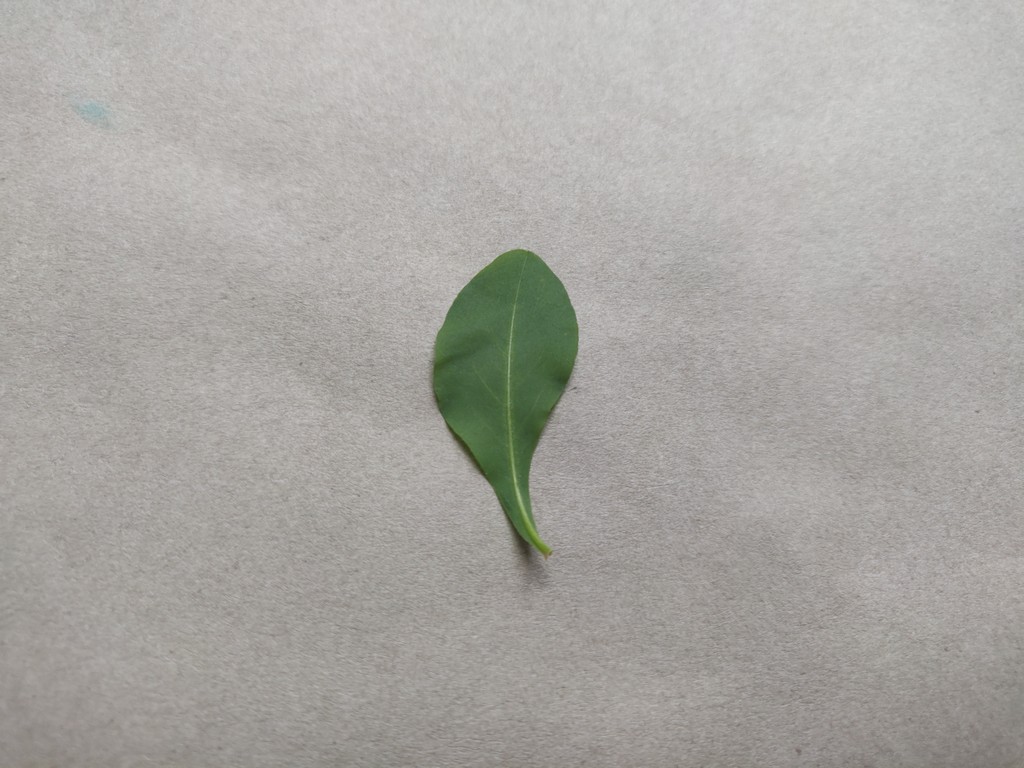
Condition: Healthy
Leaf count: single
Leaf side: back